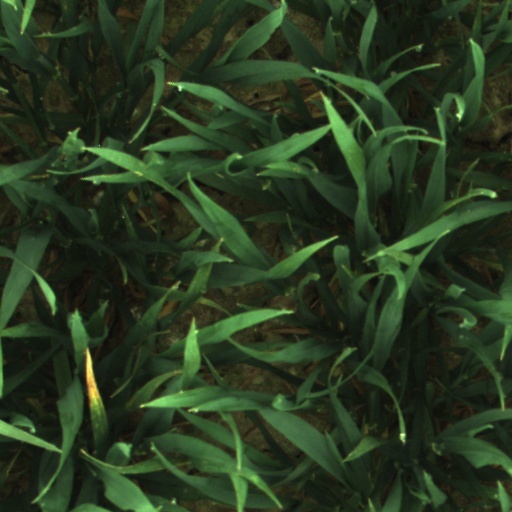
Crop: wheat